Mary Connealy

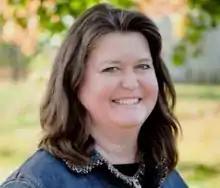

Mary Alice Moore Connealy (born 1956) is an American author of Christian fiction who specializes in romantic comedy set in the cowboy era of the American west.